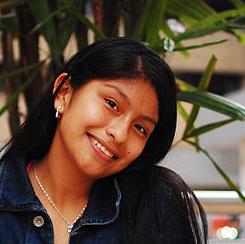
Age: 13